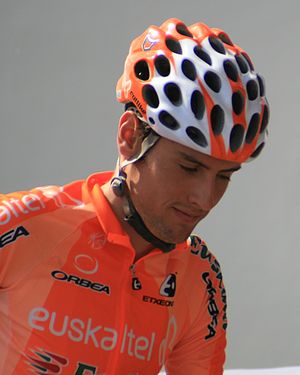
Andoni Lafuente
Andoni Lafuente Olaguibel er en spansk professionel cykelrytter, som cykler for det professionelle cykelhold Euskaltel-Euskadi.